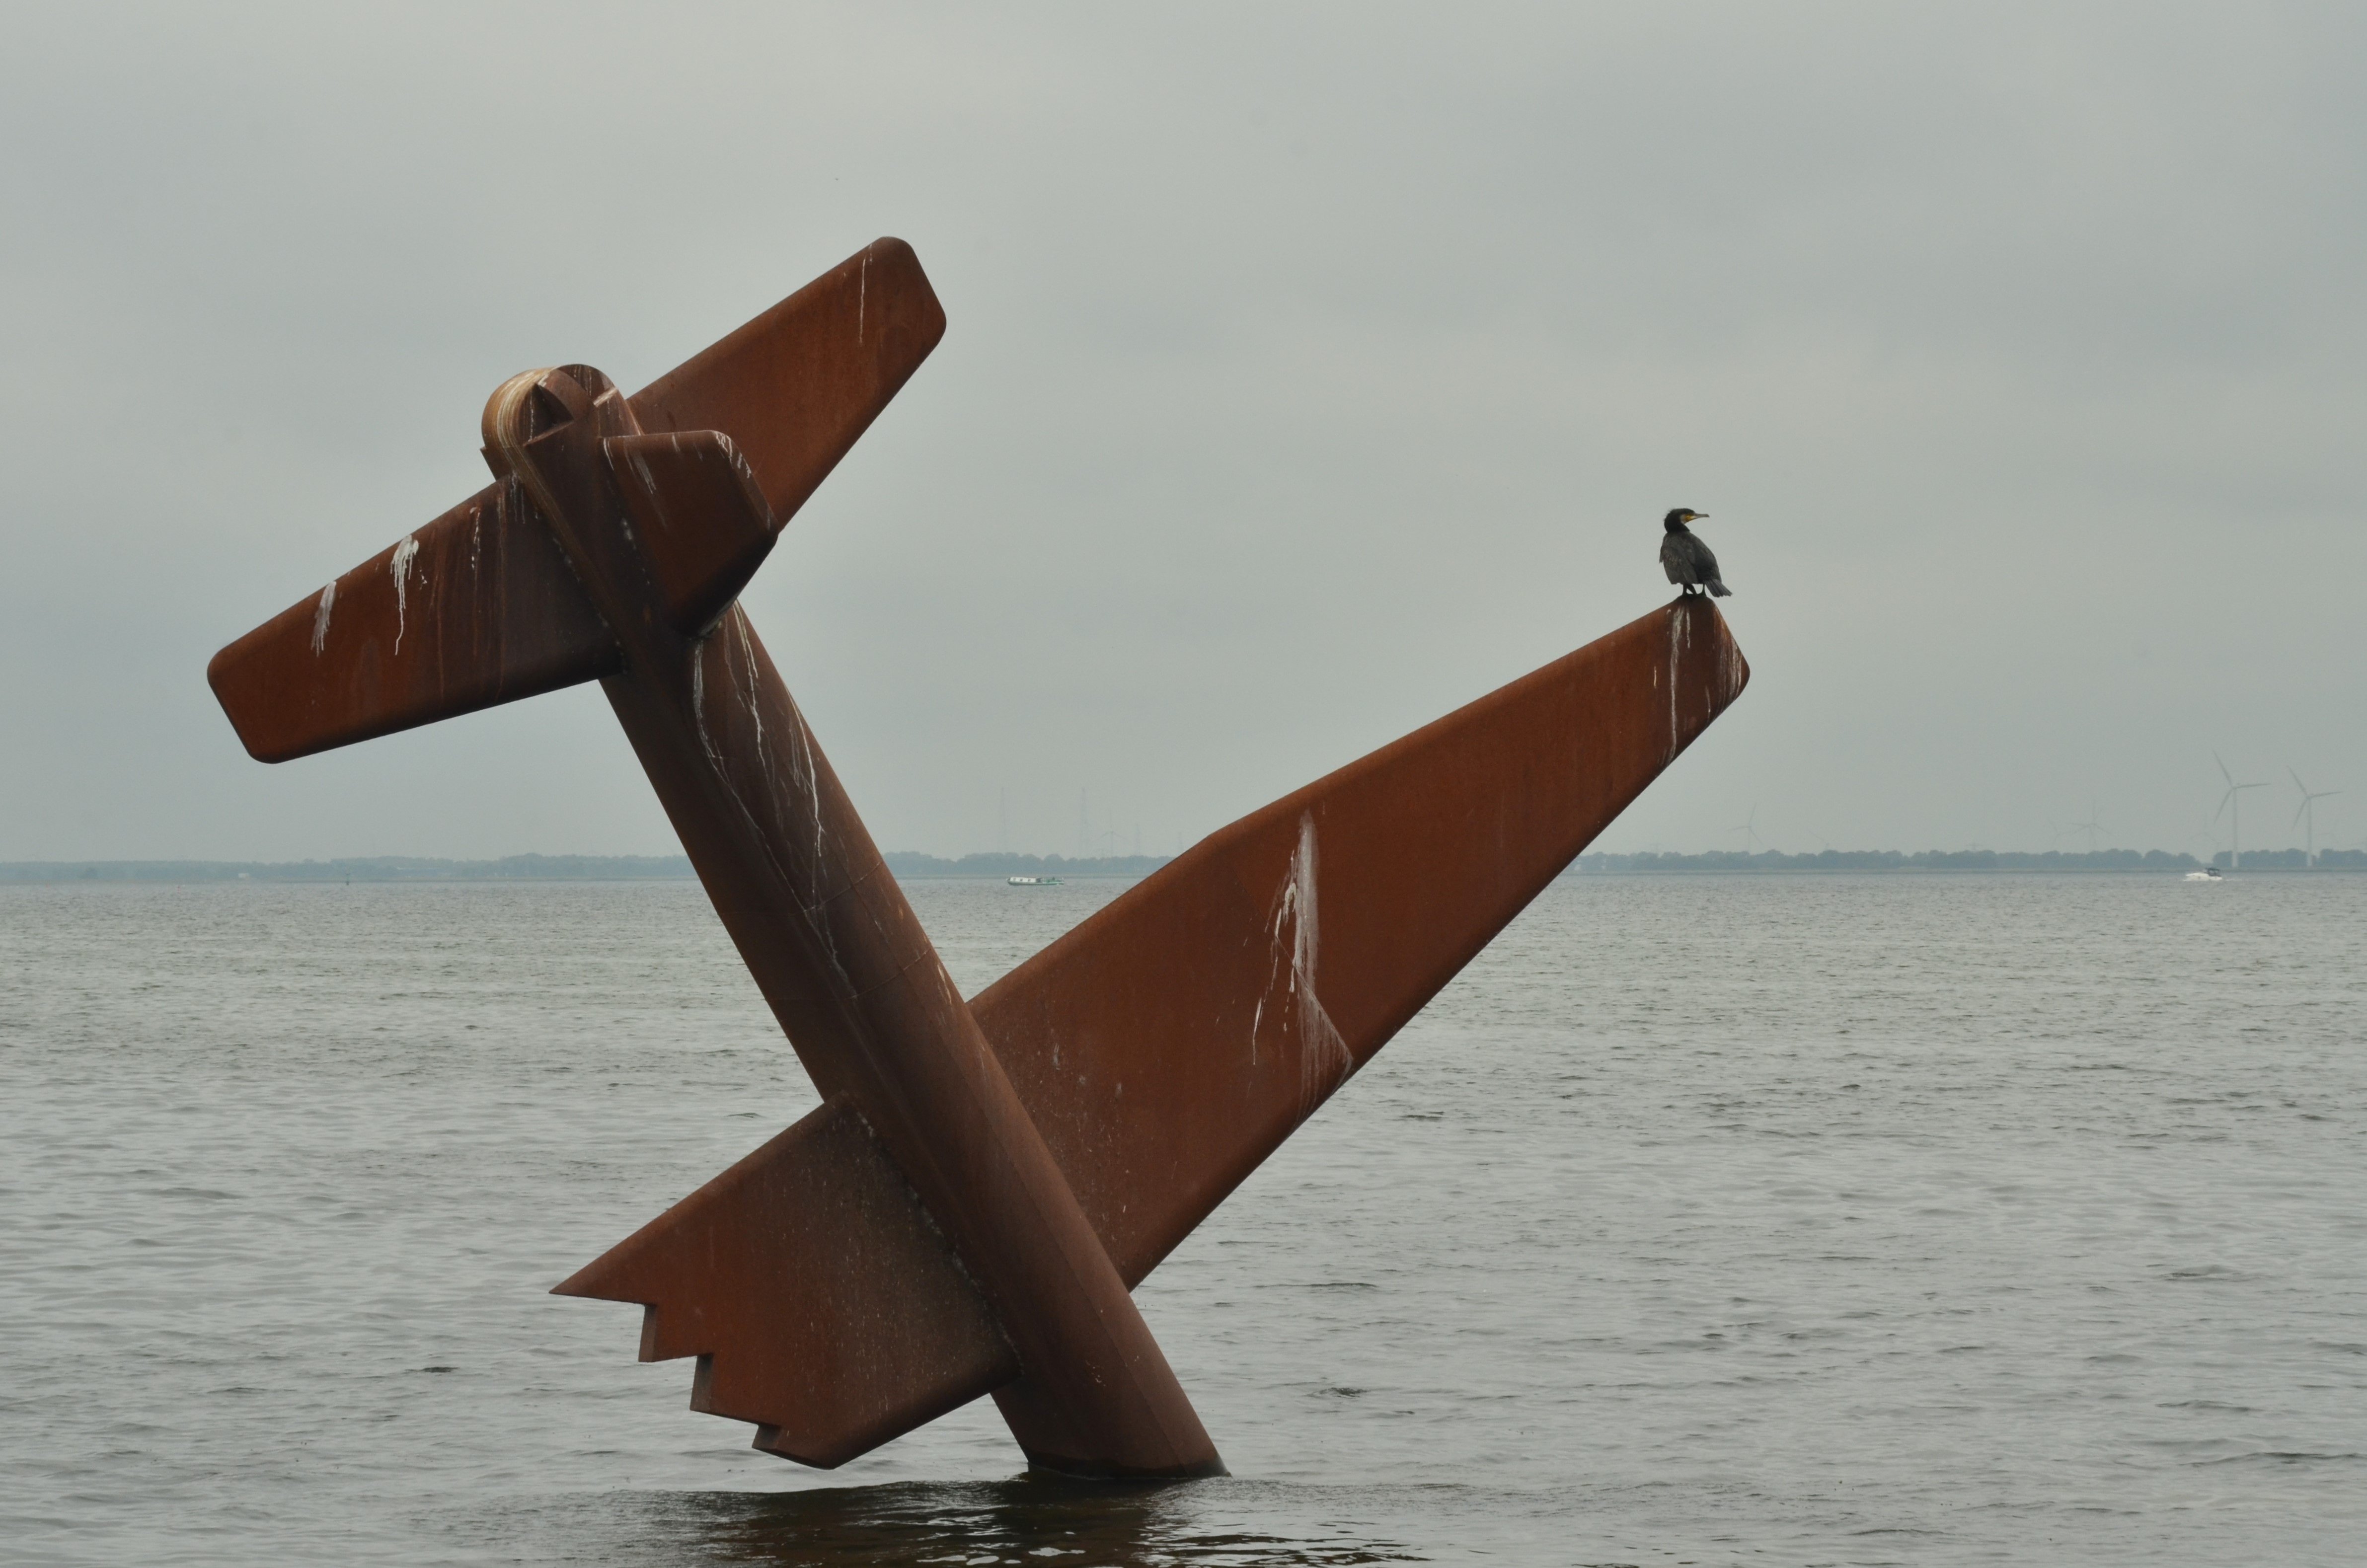
sea, water, wing, wood, boat, wind, monument, plane, army, vehicle, death, sailboat, crash, sculpture, war, pilot, netherlands, commemorate, veluwe, aviator, more, allies, second world war, harderwijk, surfing equipment and supplies